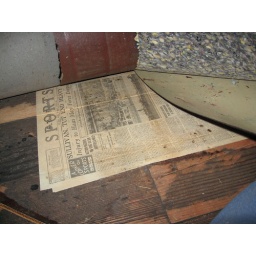
a 1930 newspaper in situo under the carpet and linoleum in the upstairs bedroom